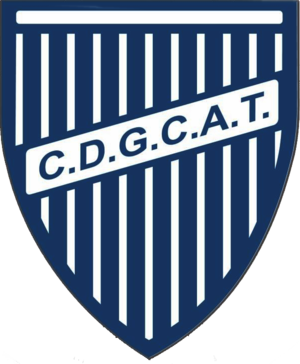
Godoy Cruz est un club argentin de football basé à Godoy Cruz, dans la province de Mendoza. C'est le club le plus important de la région ouest de l'Argentine. Il dispute le Championnat d'Argentine de football.